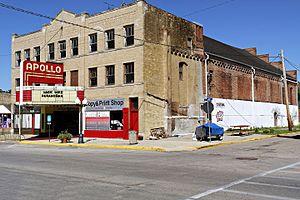
La ville de Princeton est le siège du comté de Bureau, dans l’État de l’Illinois, aux États-Unis. Sa population s’élevait à 7 660 habitants lors du recensement de 2010, estimée à 7 545 habitants en 2018.